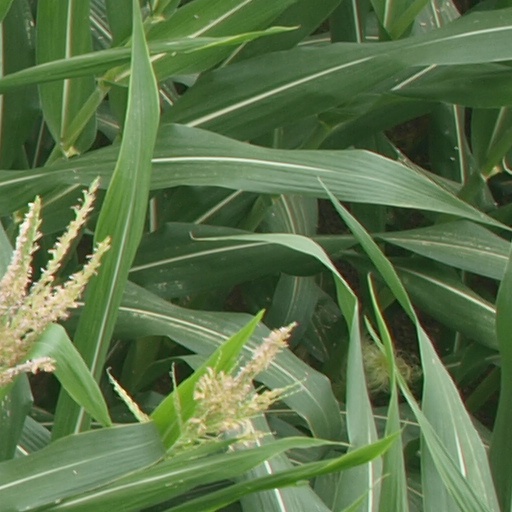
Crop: maize; corn